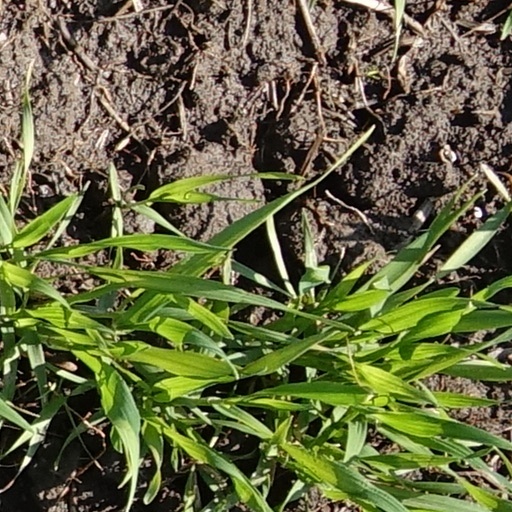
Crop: wheat